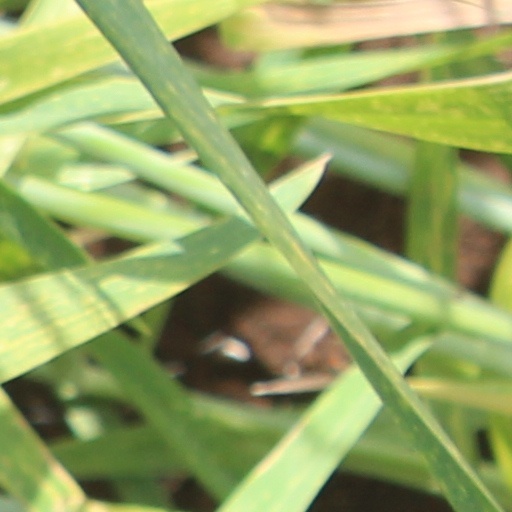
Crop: wheat